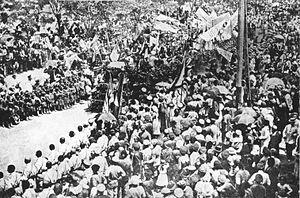
Le mouvement de libération nationale arménien, aussi appelé « Mouvement de libération arménien », « Mouvement révolutionnaire arménien », « Mouvement des fédaïs arméniens », « Mouvement des volontaires arméniens » ou encore « Révolution arménienne », est un mouvement ayant pour objectif la création d'un État arménien. Ce mouvement comprend des organisations sociales, culturelles, mais principalement des organisations politiques et militaires qui atteignent l'apogée de leur puissance et de leur influence pendant la Première Guerre mondiale et les années qui suivent ce conflit.